Walter Eytan

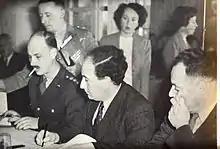
Walter Eytan (centre) signing the Israel-Egypt Armistice Agreement, 24 February 1949.

Eytan moved to Jerusalem in 1946, becoming a spokesman for the political department of the Jewish Agency for Israel. He was also the first principal of the Jewish Agency's Public Service College, established in 1946, which started with twenty-five students including five women.